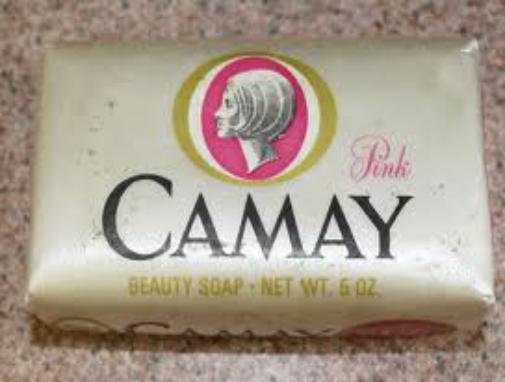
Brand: Camay
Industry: Necessities